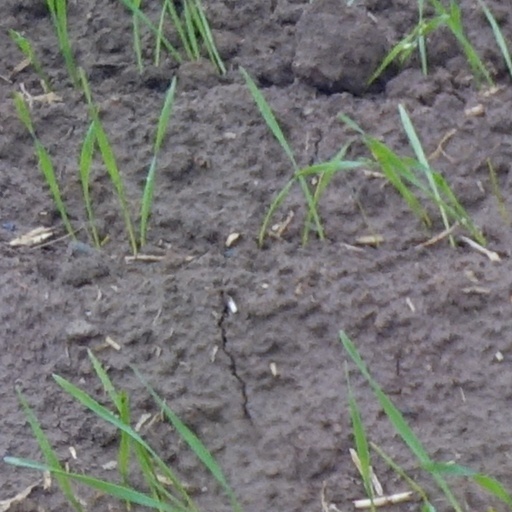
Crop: wheat